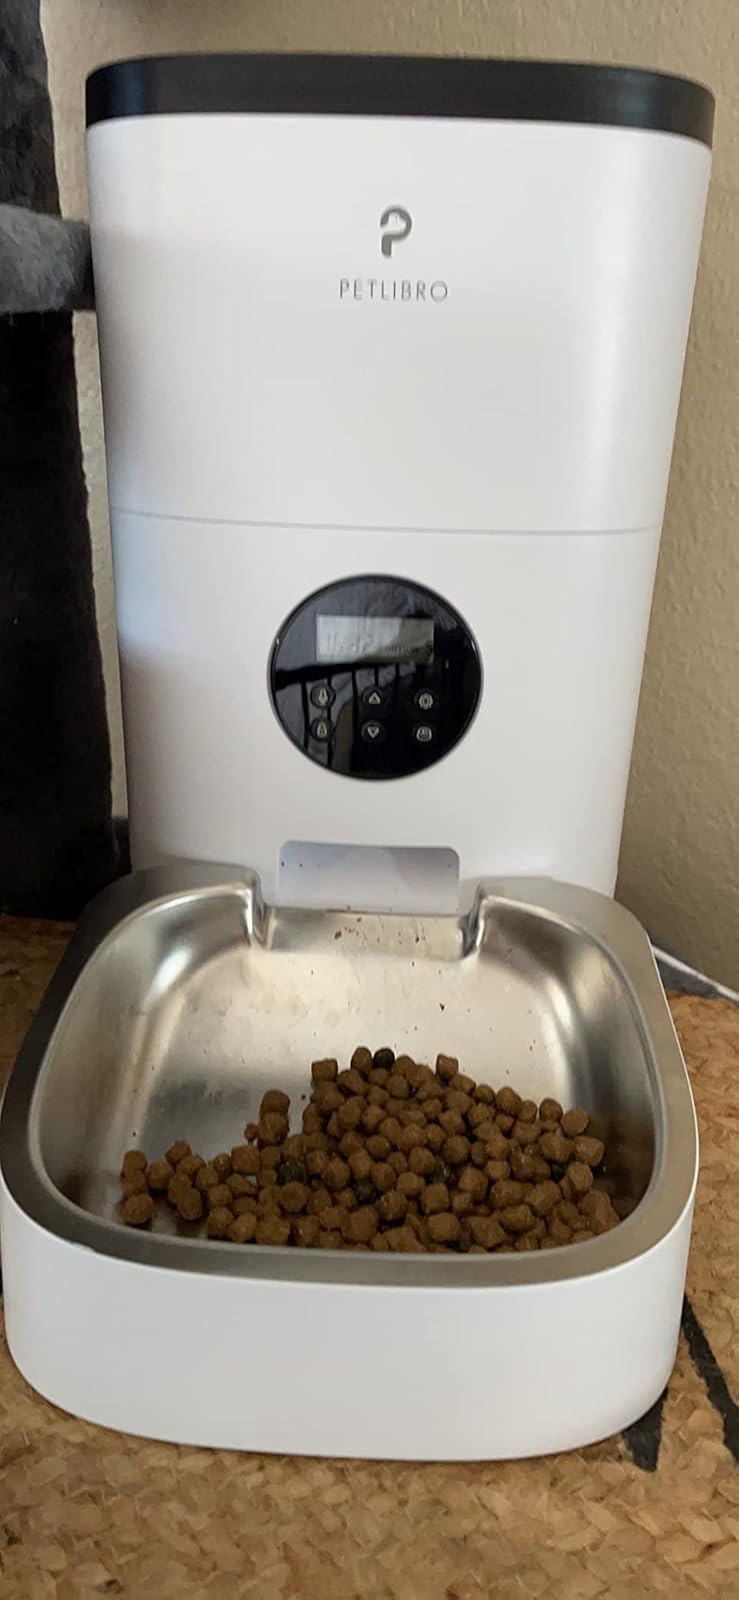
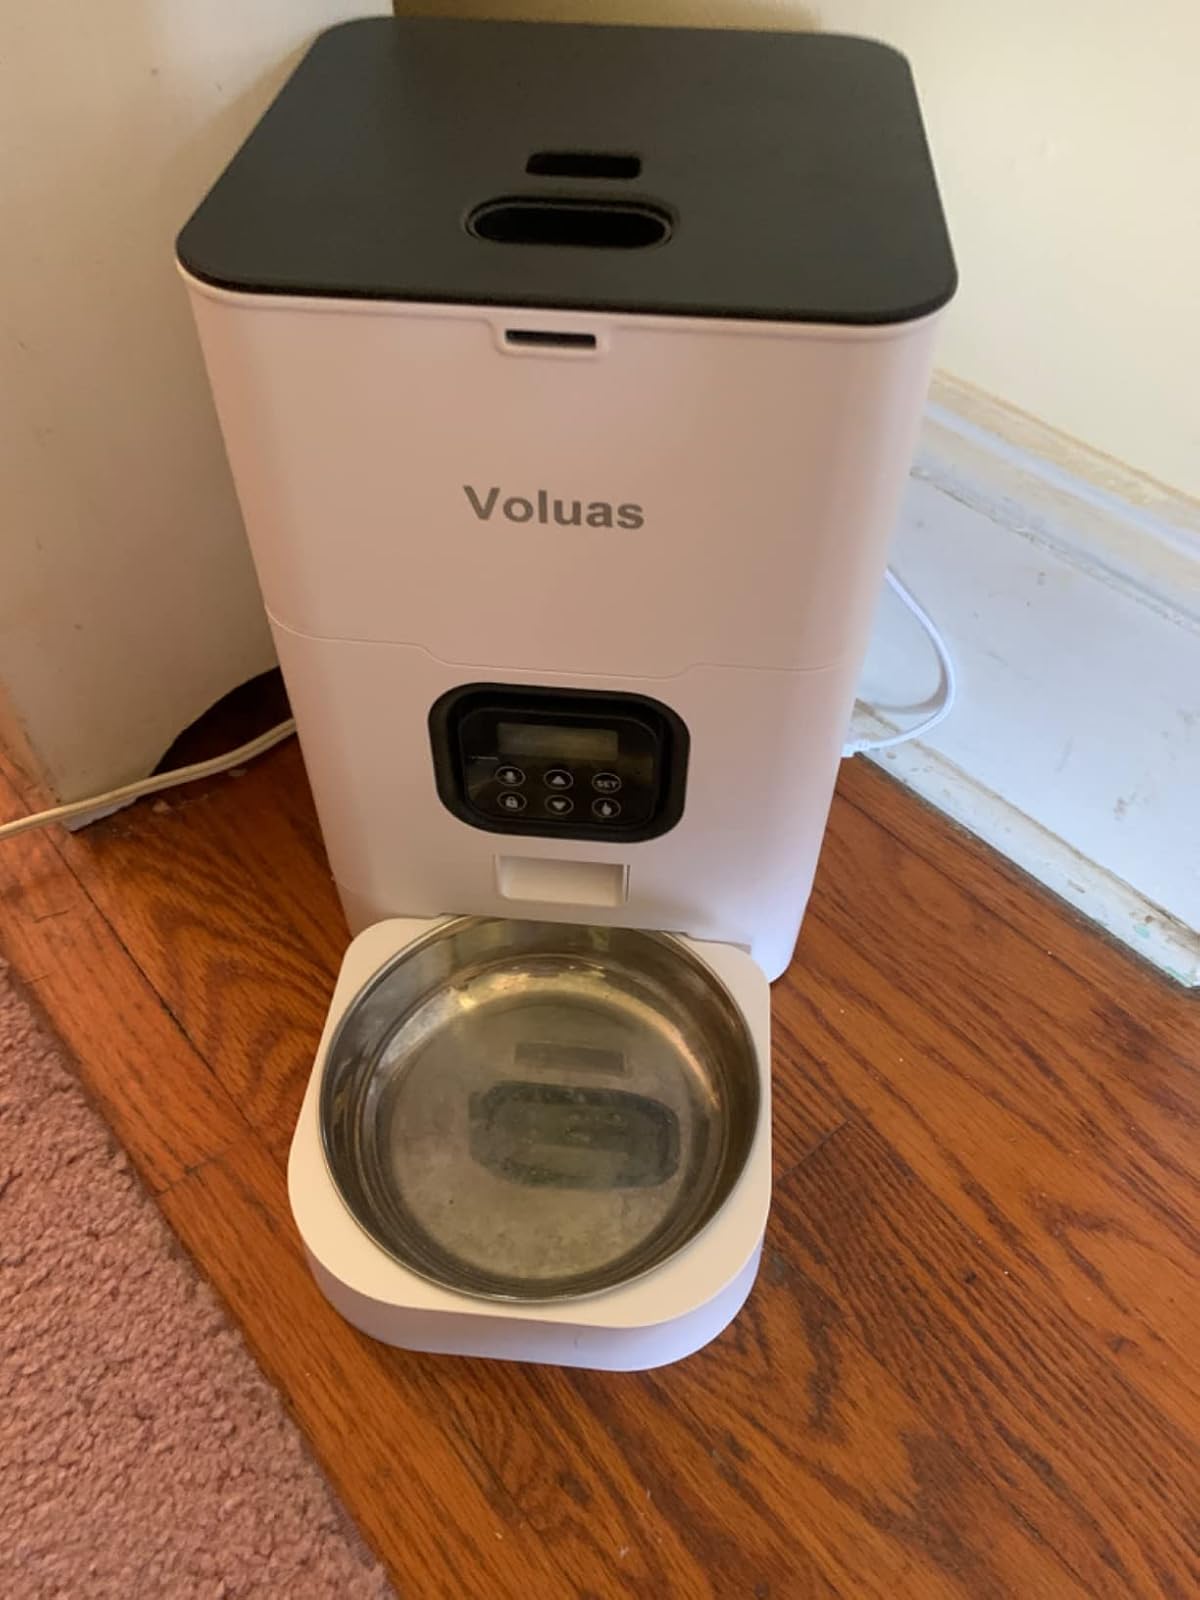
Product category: items_feeder
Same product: no